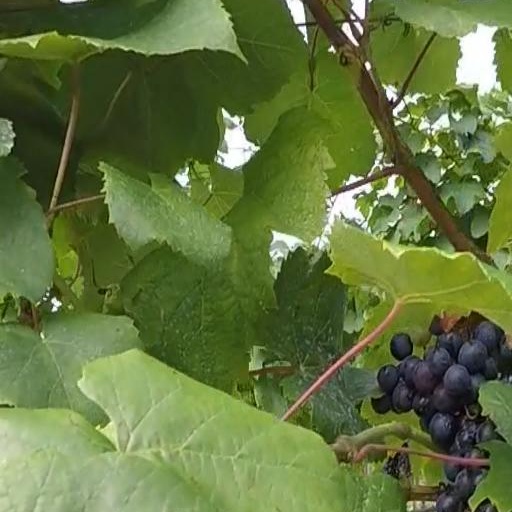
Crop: grape